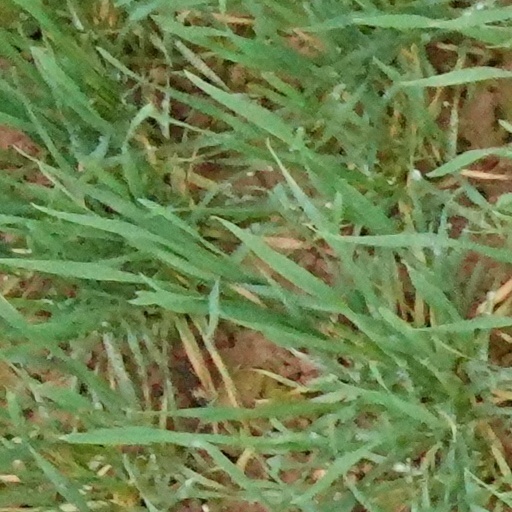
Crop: wheat